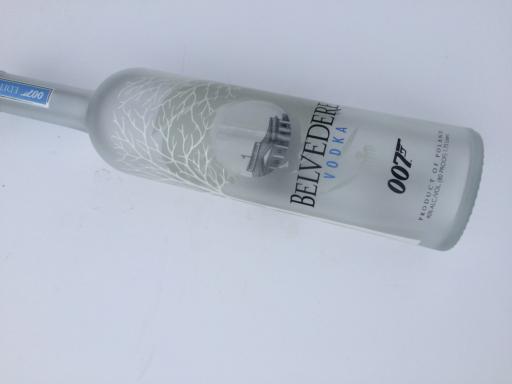
Label: glass